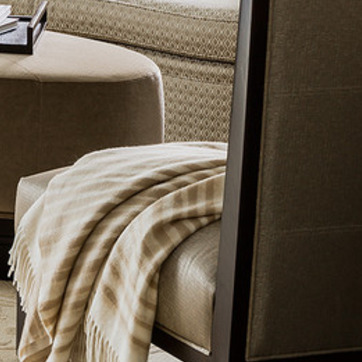
Material: fabric